Red onion

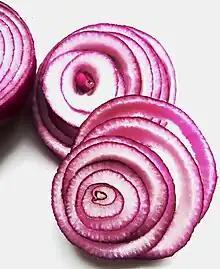
Cross sections of red onions

Red onions (also known as purple or blue onions in some mainland European countries) are cultivars of the onion ("Allium cepa"), and have purplish-red skin and white flesh tinged with red. They are most commonly used in cooking, but the skin has also been used as a dye.